Alabama Crimson Tide football

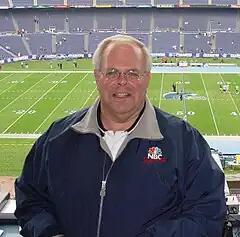
Eli Gold did play-by-play work for Alabama football from 1988 to 2023.

From 1992 to 2023, Alabama played in the West Division of the SEC and played each opponent in the division each year along with several teams from the East Division. The SEC will expand the conference to 16 teams and will eliminate its two divisions in 2024, causing a new scheduling format for the Crimson Tide to play against the other members of the conference. Only the 2024 conference schedule was announced on June 14, 2023, while the conference still considers a new format for the future.